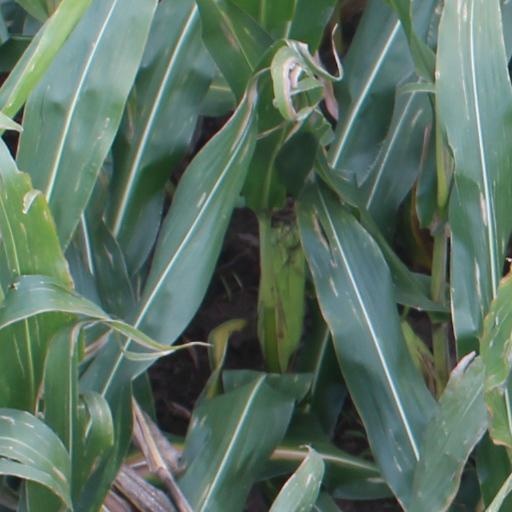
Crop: maize; corn